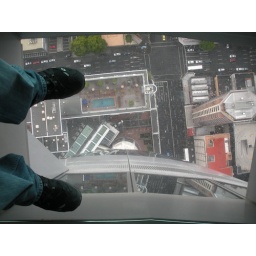
in piedi sulla sky tower